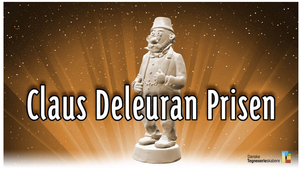
Claus Deleuran Prisen
Claus Deleuran Prisen
Claus Deleuran prisen
Claus Deleuran Prisen er en tegneseriepris, der uddeles af foreningen Danske Tegneserieskabere. Prisen består af en statuette og uddeles årligt i fem kategorier: bedste danske tegneserie, bedste danske tegneseriedebut, bedste danske tegneserietegner, bedste danske tegneserieforfatter og bedste danske tegneseriefarvelægger. Prisen blev første gang uddelt i 2016.